Seldovia, Alaska

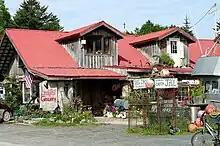
The Crab Pot Grocery.

As of the census of 2010, there were 255 people, 121 households, and 66 families residing in the city. The population density was . There were 218 housing units at an average density of . The racial makeup of the city was 72.5% White, 1.2% Black or African American, 13.7% Native American, 1.2% Asian, 0.0% Pacific Islander, 0.0% from other races, and 11.4% from two or more races. 3.9% of the population were Hispanic or Latino of any race.